Hiking in Chile

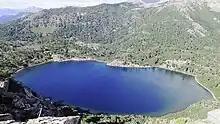
Laguna La Mula

The trail comprises four sections, with three shorter hikes (Los Pangues – Los Tatas, 5 km; Circuito Las Chilcas – El Torbellino, 2 km; and El Toro – Laguna del Laja, 4 km) and one longer hike (Laguna del Laja – Los Barros, 24 km). It starts from the Control Hut in the Los Pangues section of the park and runs round the north-east base of the Antuco Volcano and the south-west shore of the Laguna del Laja lake down to the lake's southernmost point. Highlights include panoramic views of the lake, the volcano and Sierra Velluda, the highest peak in Chile's Bío Bío Region. The trail can be traversed either on foot or on horseback.